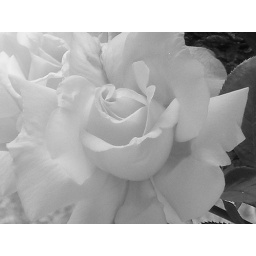
Rose in black and white